Çanakkale Martyrs' Memorial

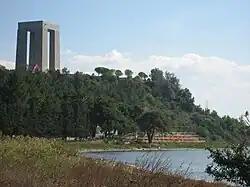
Martyrs' Memorial

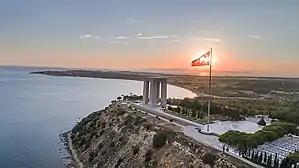
Martyrs' Memorial

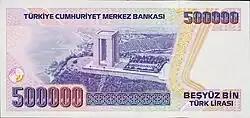
Reverse of 500,000 lira (1993–2005)

For the erection of a memorial in Gallipoli, an architectural contest was opened in 1944. The design by architects Doğan Erginbaş, Ismail Utkular and civil engineer Ertuğrul Barla won the official contest. Construction of the monument was decided in 1952, and the ground stone was laid on 19 April 1954. Financial problems caused interruption of the construction works several times. The main structure was completed on 15 March 1958. In the meantime, the Turkish daily "Milliyet" started a countrywide financial support campaign, and the memorial was officially opened on 21 August 1960.